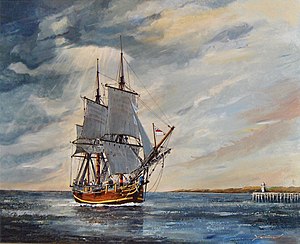
HMAV Bounty
"""The Bounty"", maleri af Yasmina (2009)"
"HMAV Bounty eller Her Majesty's Armed Vessel Bounty var et engelsk krigsskib, der blev mest kendt for sin ekspedition til Stillehavet. På denne ekspedition blev der begået mytteri – i populærhistorien kendt som ""mytteriet på Bounty"" – mod skibets kaptajn William Bligh. Mytteristerne endte med at sejle til Pitcairn, hvor de satte ild til skibet. Rester af skibet kan derfor stadig findes i Bounty Bay, Pitcairn.